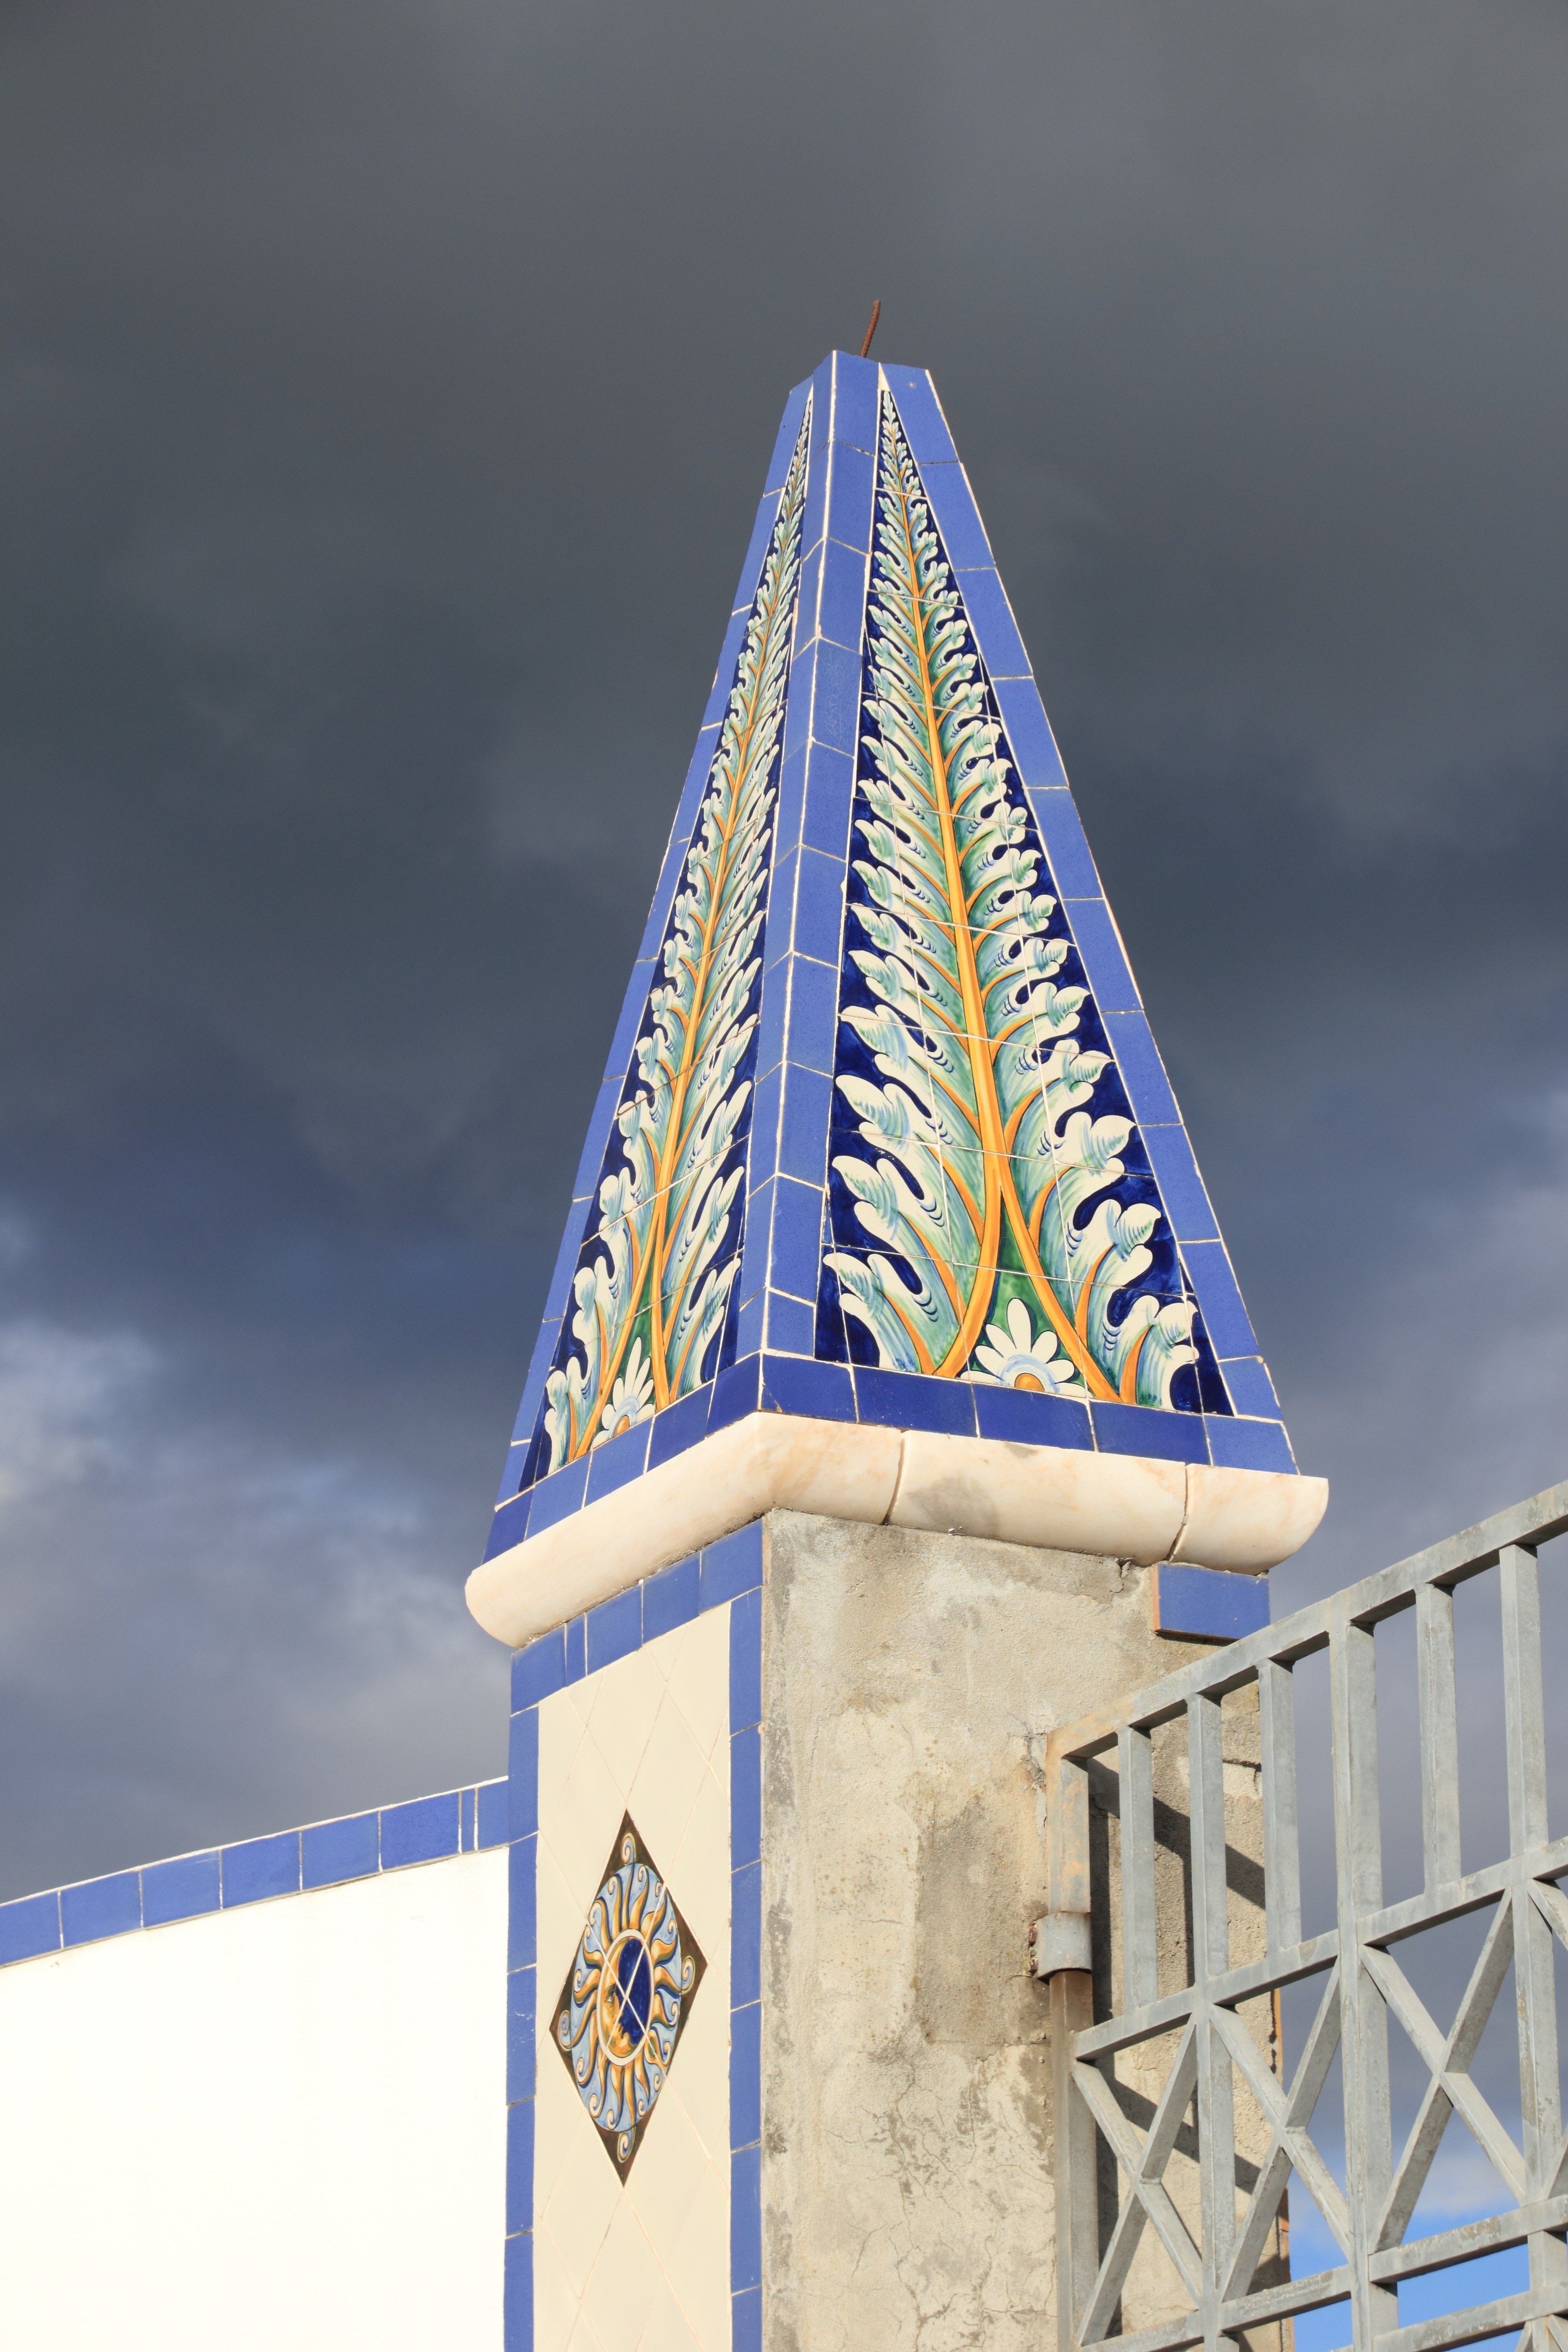
skyscraper, tower, landmark, facade, factory, blue, gate, tower block, art, tiles, portugal, shape